Puppet-rearing

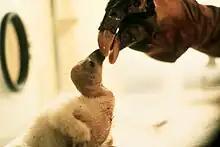
Puppet feeding of a captive California condor chick.

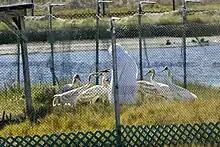
A person in a costume feeding juvenile whooping cranes.

Puppet-rearing is a method of breeding birds in captivity for reintroduction into the wild. Chicks are fed using puppets that simulate adults of their species, worn by caregivers whose bodies are hidden from view, thereby reducing the birds' direct contact with humans.